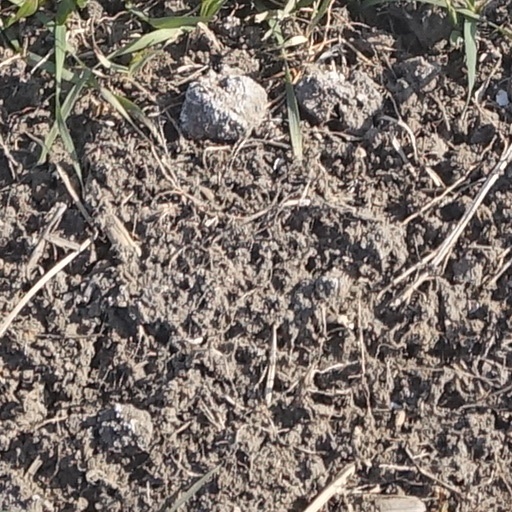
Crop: wheat